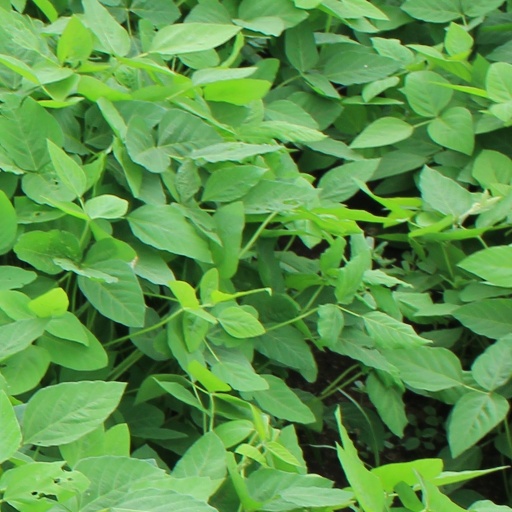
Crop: soybean